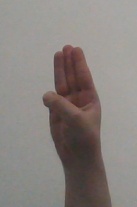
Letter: thaa